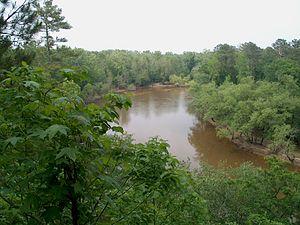
Le parc d'État de Cliffs of the Neuse est un parc d'État du comté de Wayne, en Caroline du Nord. Il est situé près de Seven Springs, Caroline du Nord et couvre 361 hectares le long des berges sud de la Rivière Neuse. Il possède une zone de baignade, des campings, de nombreux chemins de randonnée, une zone de pêche et de pique-nique, et un musée sur la nature. Une série de falaises monte à 90 pieds au-dessus de l'eau. Les couches de sable, glaise, coquillages, argile schisteuse et gravier forment le visage de falaises multicolores, un arc-en-ciel de blancs, fauve, jaune et marron.